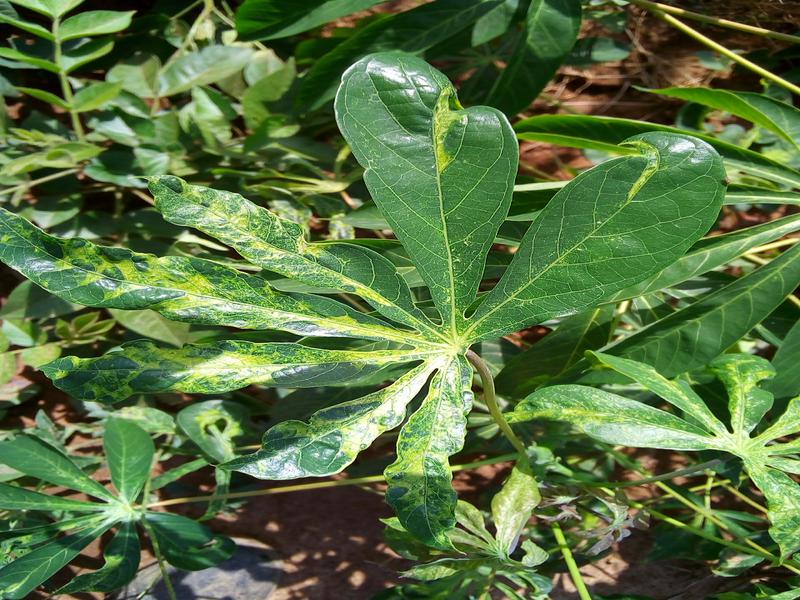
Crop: cassava
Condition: mosaic_disease